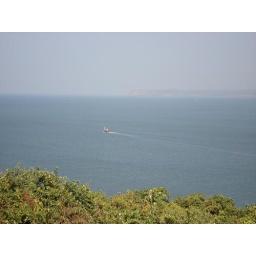
A solitary boat in the open seas. This view is from a hill close to the Jaigadh fort.